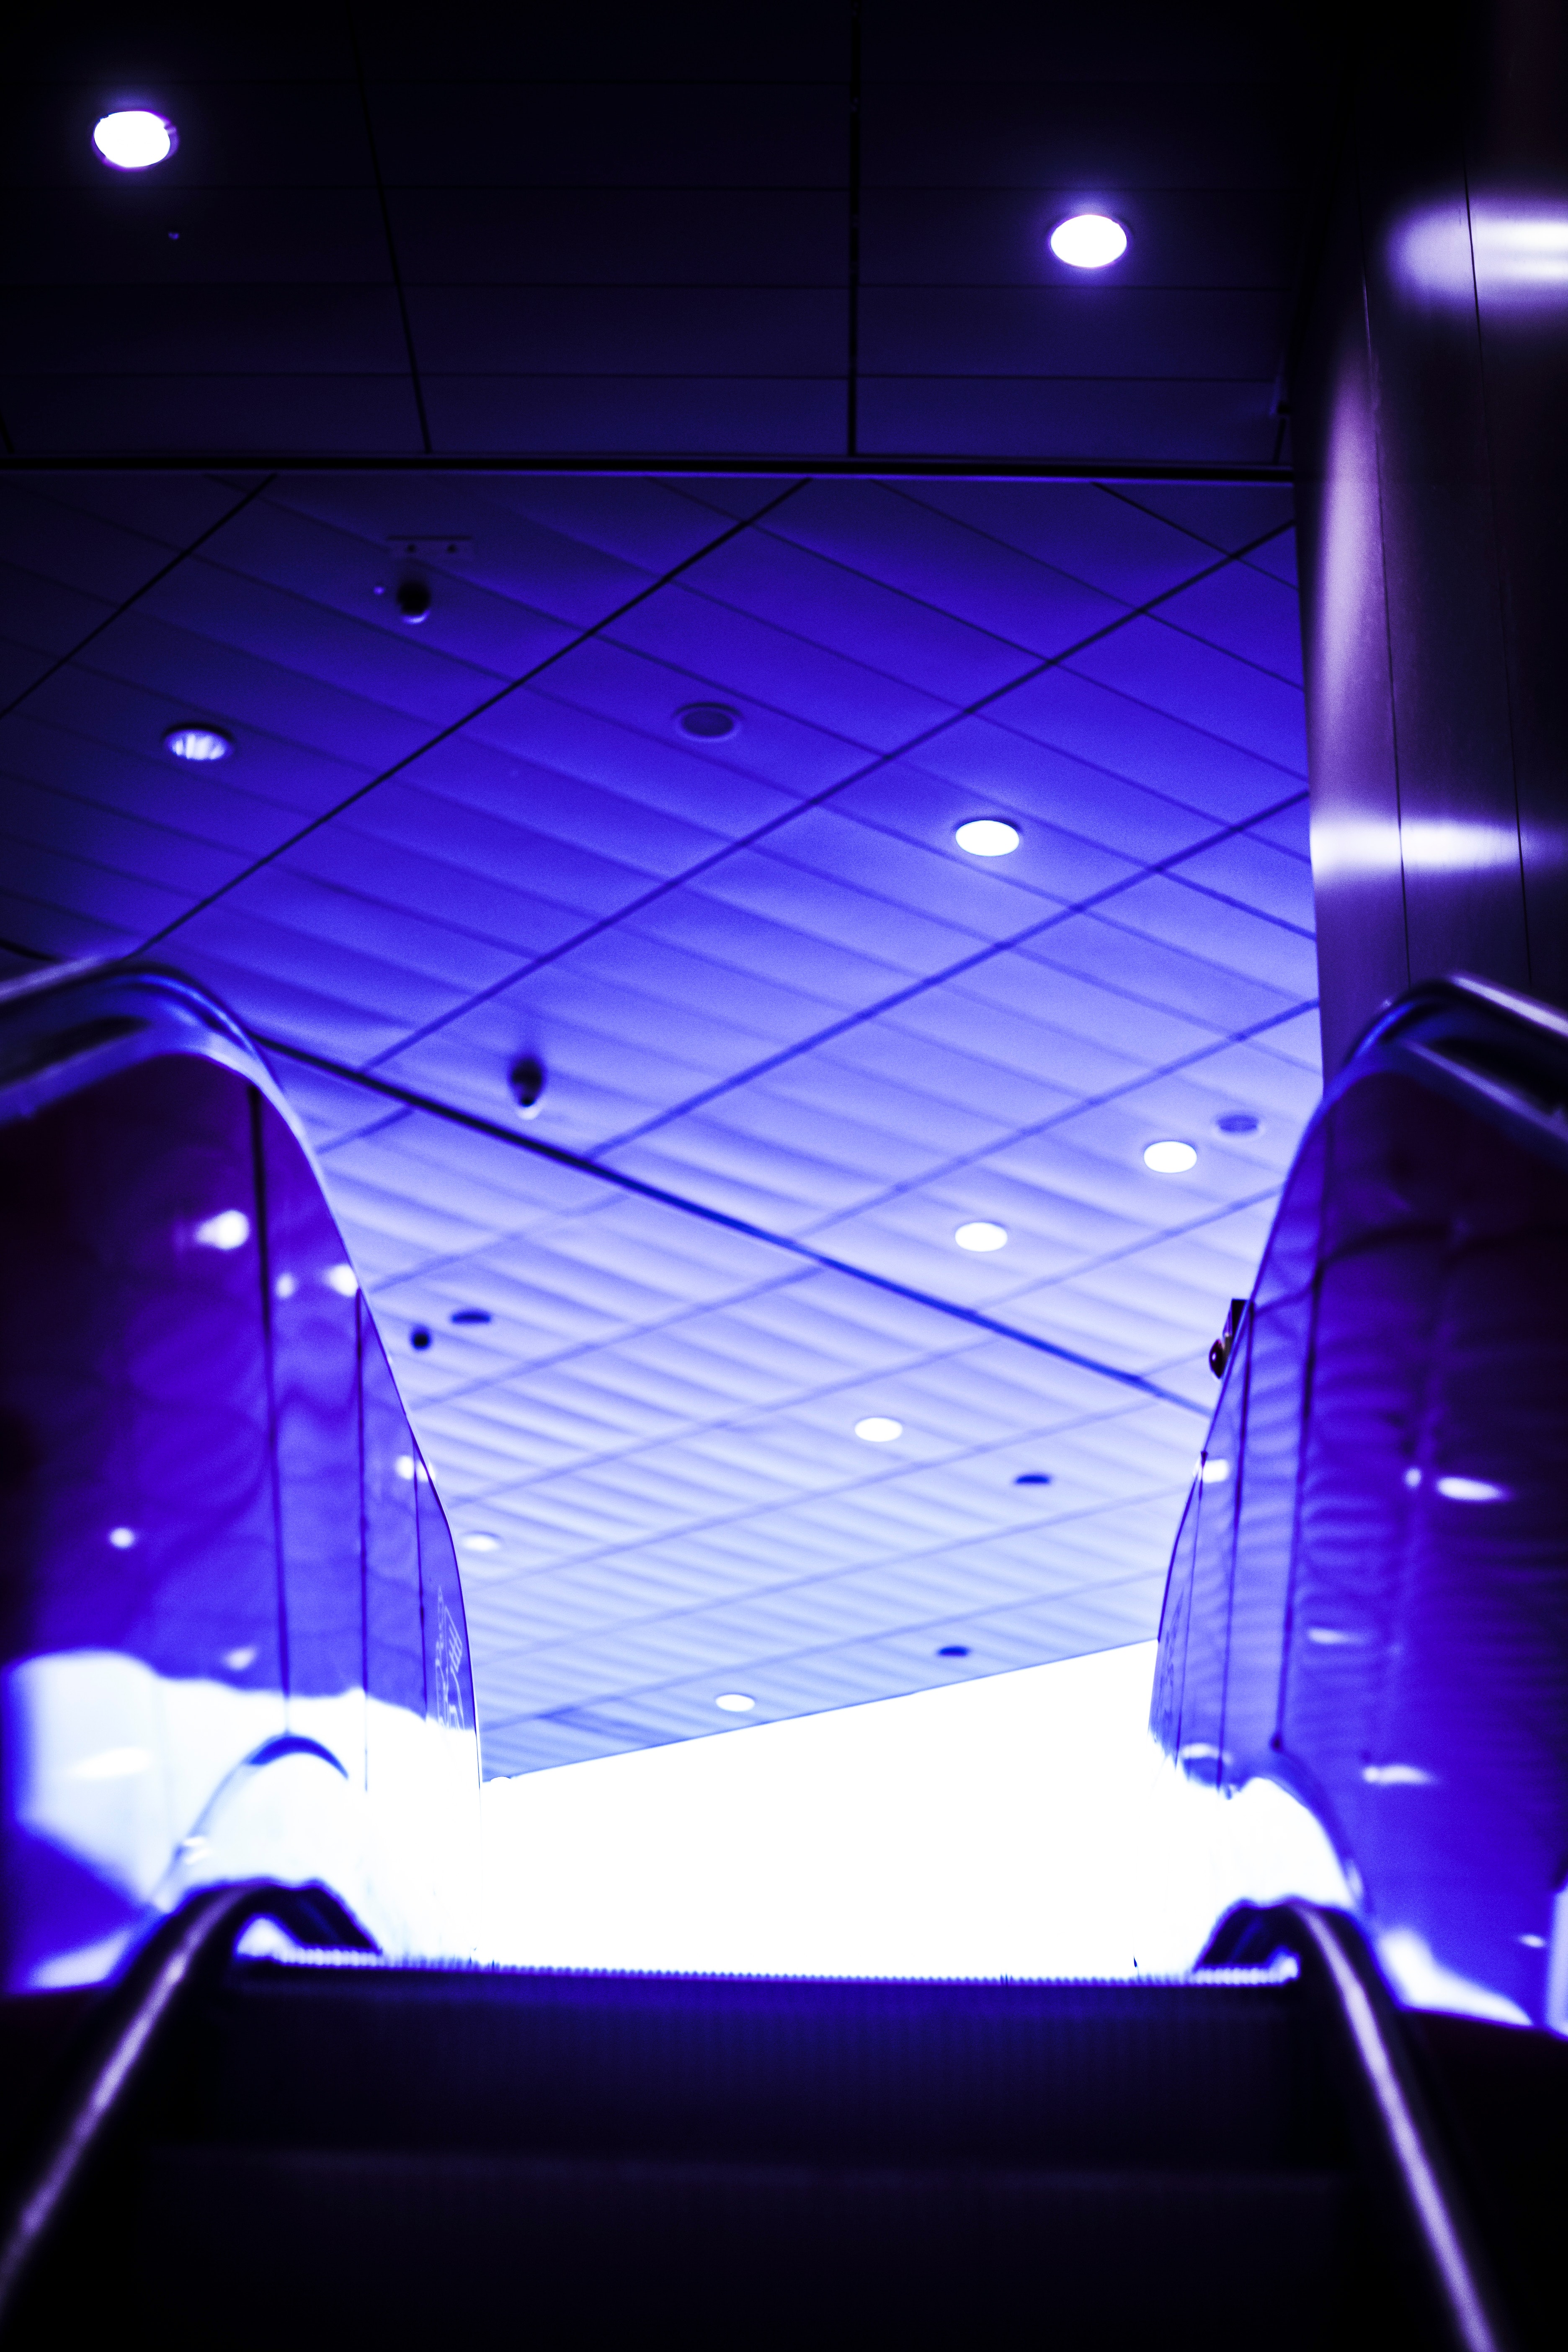
blue, purple, light, violet, lighting, stage, performance, Visual effect lighting, line, sky, electric blue, technology, architecture, performing arts, space, music venue, night, magenta, lens flare, concert